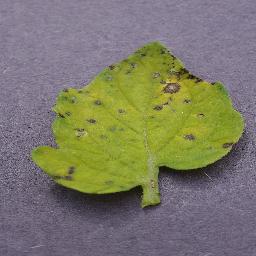
Label: Tomato___Septoria_leaf_spot